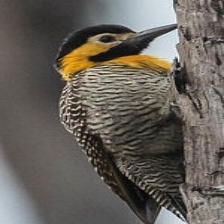
Species: CAMPO FLICKER
Scientific name: COLAPTES CAMPESTRIS